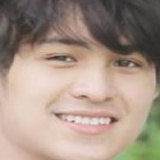
diễn viên Đỗ Nhật Trường